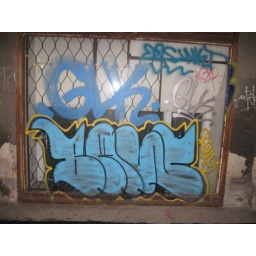
This was found on a ground floor window in the Pest side of Budapest.